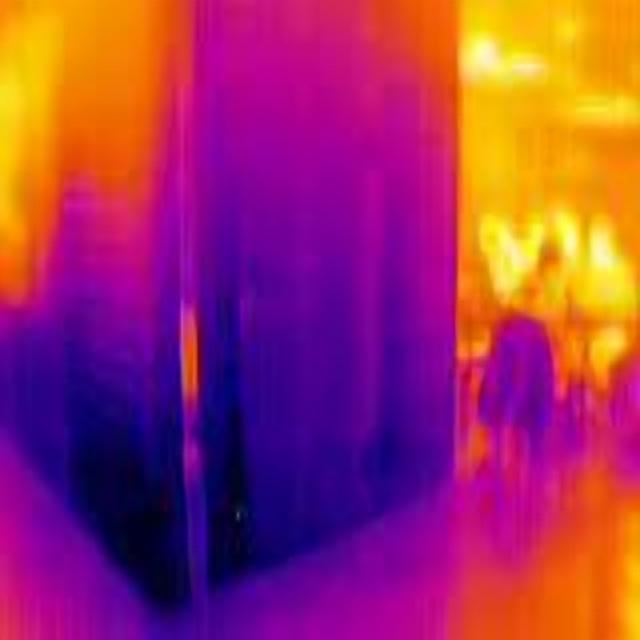
Detected objects:
label: person
label: person